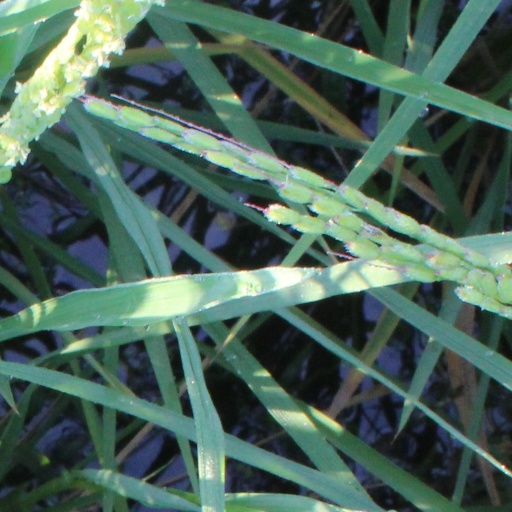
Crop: rice